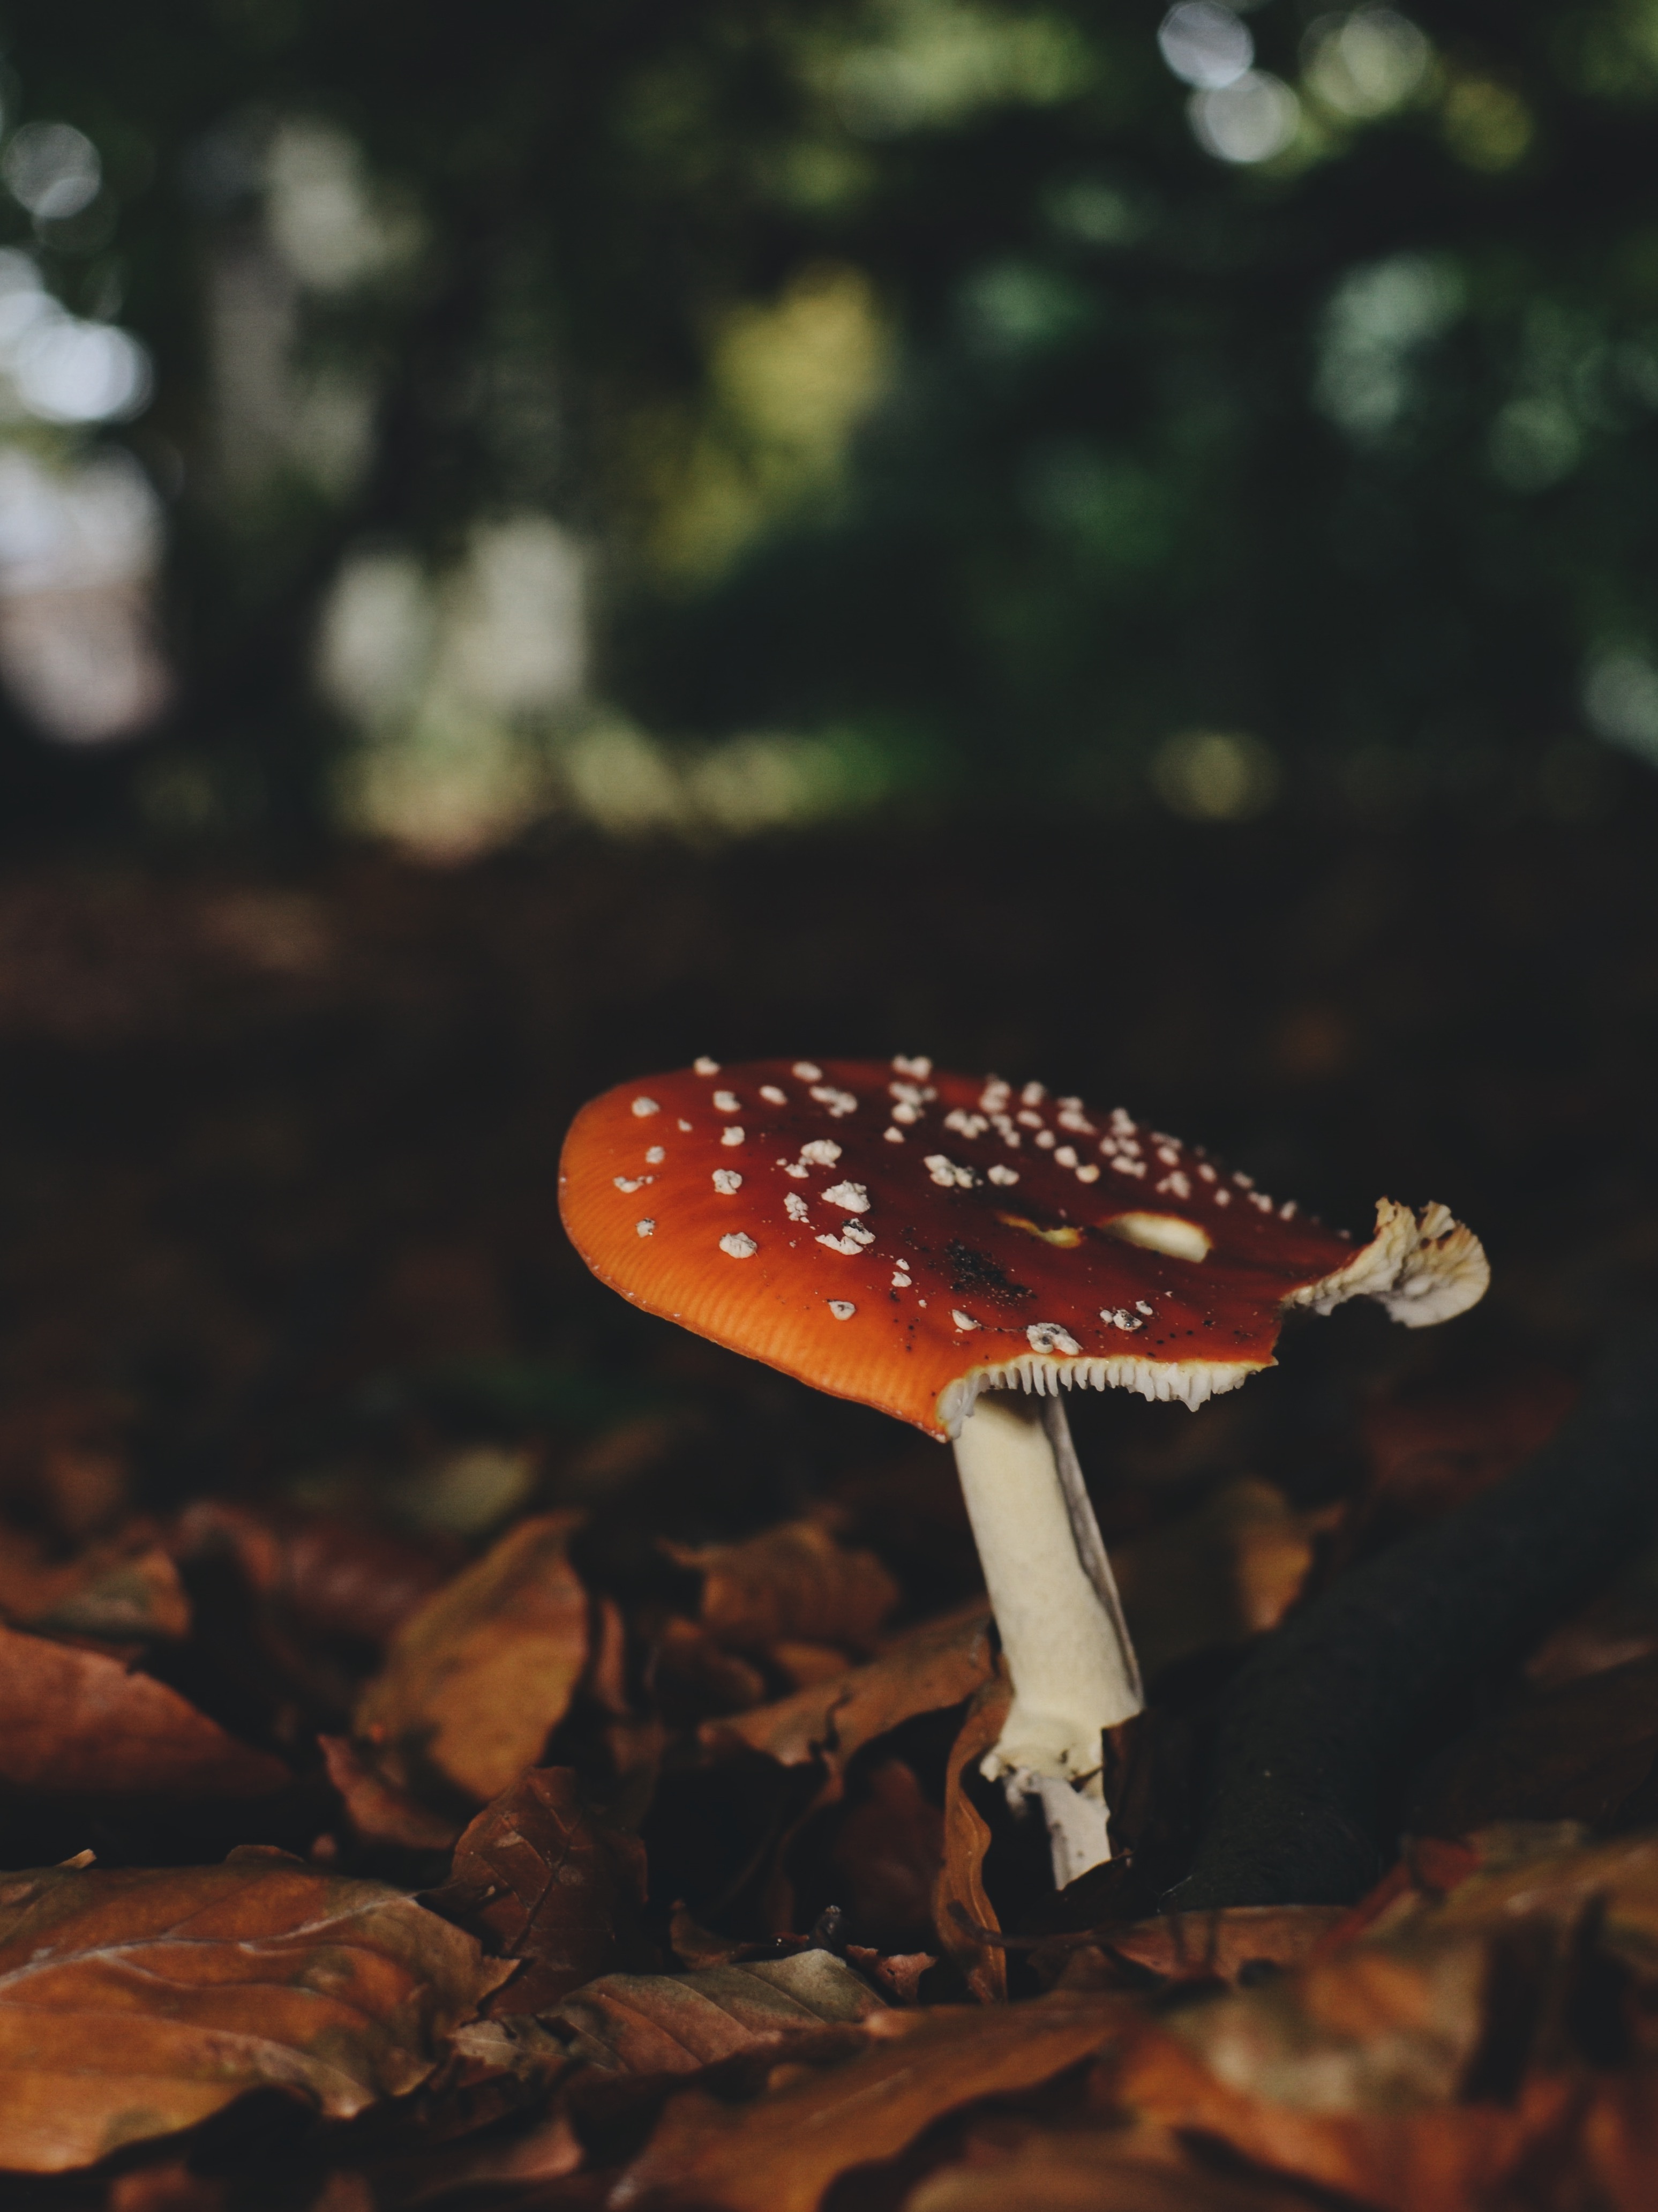
nature, forest, outdoor, plant, leaf, flower, wild, red, color, macro, autumn, mushroom, toadstool, season, close up, fungus, spotted, decorative, fly agaric, seasonal, danger, toxic, macro photography, poisonous, inedible, medicinal mushroom